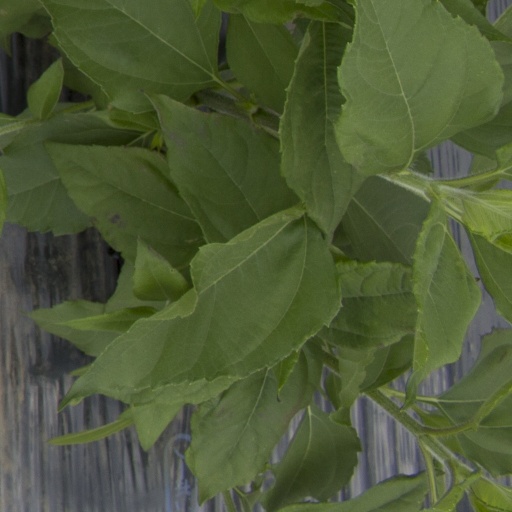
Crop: Jerusalem artichoke